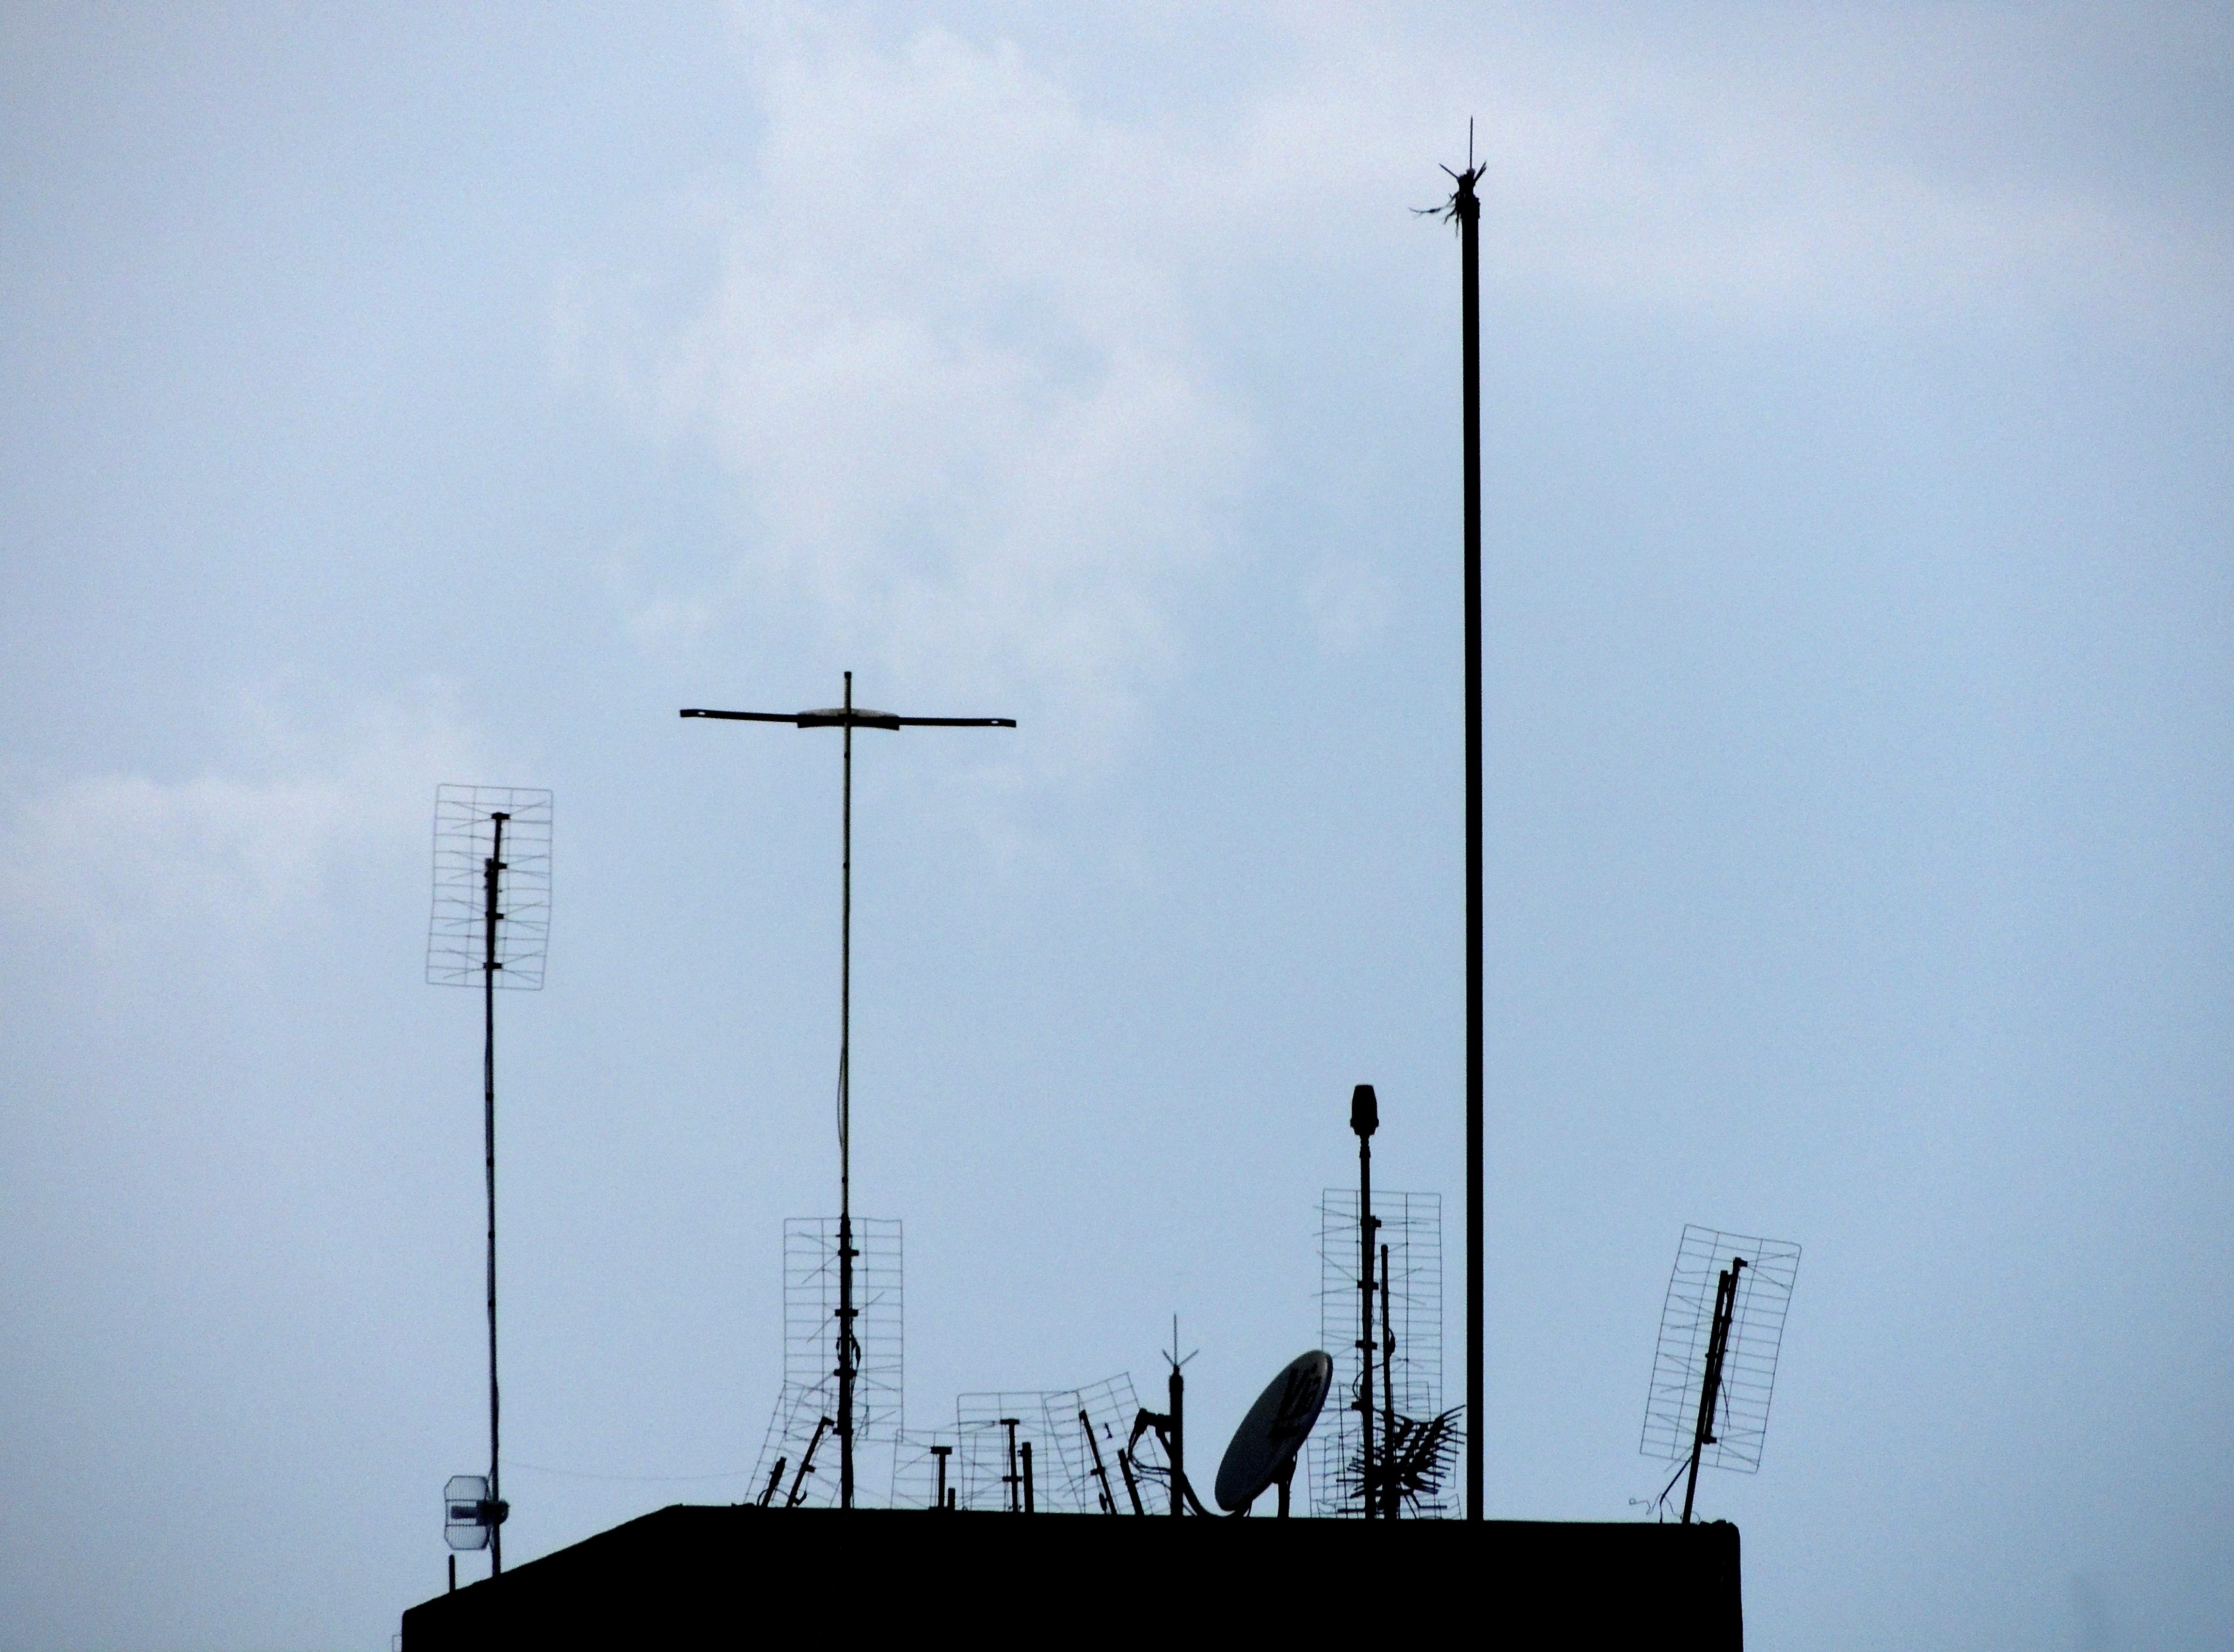
cloud, sky, wind, city, urban, antenna, construction, line, mast, machine, street light, electricity, lighting, energy, shape, antennas, visual pollution, atmosphere of earth, overhead power line